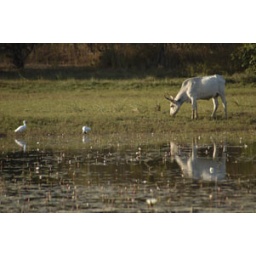
Cows and birds in harmony, bird lake, Esperanto Lodge garden